William Robinson Brown

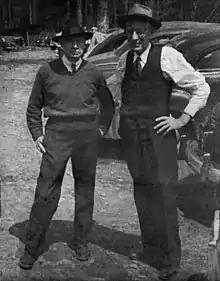
Brown (left) oversaw the Brown Company's Woods Division for more than 40 years.

H. Winslow & Company, later called the Berlin Mills Company, was founded about 1853, and W. W. Brown purchased an interest in 1868. In 1881, the company expanded from lumber into pulp and paper manufacturing. W. W. Brown obtained a controlling interest in the company by 1888, becoming, along with his older two sons, the sole owners by 1907. The corporation's name was changed to the Brown Company in 1917, removing the word "Berlin" because of the conflict with Germany in World War I.